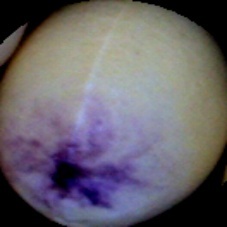
Label: Spotted